Aloha Festivals

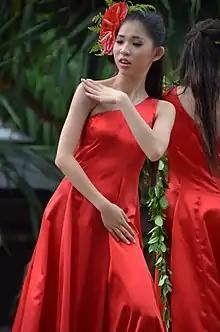
Hula dancers are an important part of the multicultural displays at the Aloha Festivals Floral Parade in Waikīkī

The court is selected from a pool of applicants, all of whom must be of Hawaiian ancestry and of certain ages. The festival itself begins with the presentation of the royal court during the opening ceremony. The ceremony takes place at Helumoa, a section of Waikiki near the Royal Hawaiian Center.